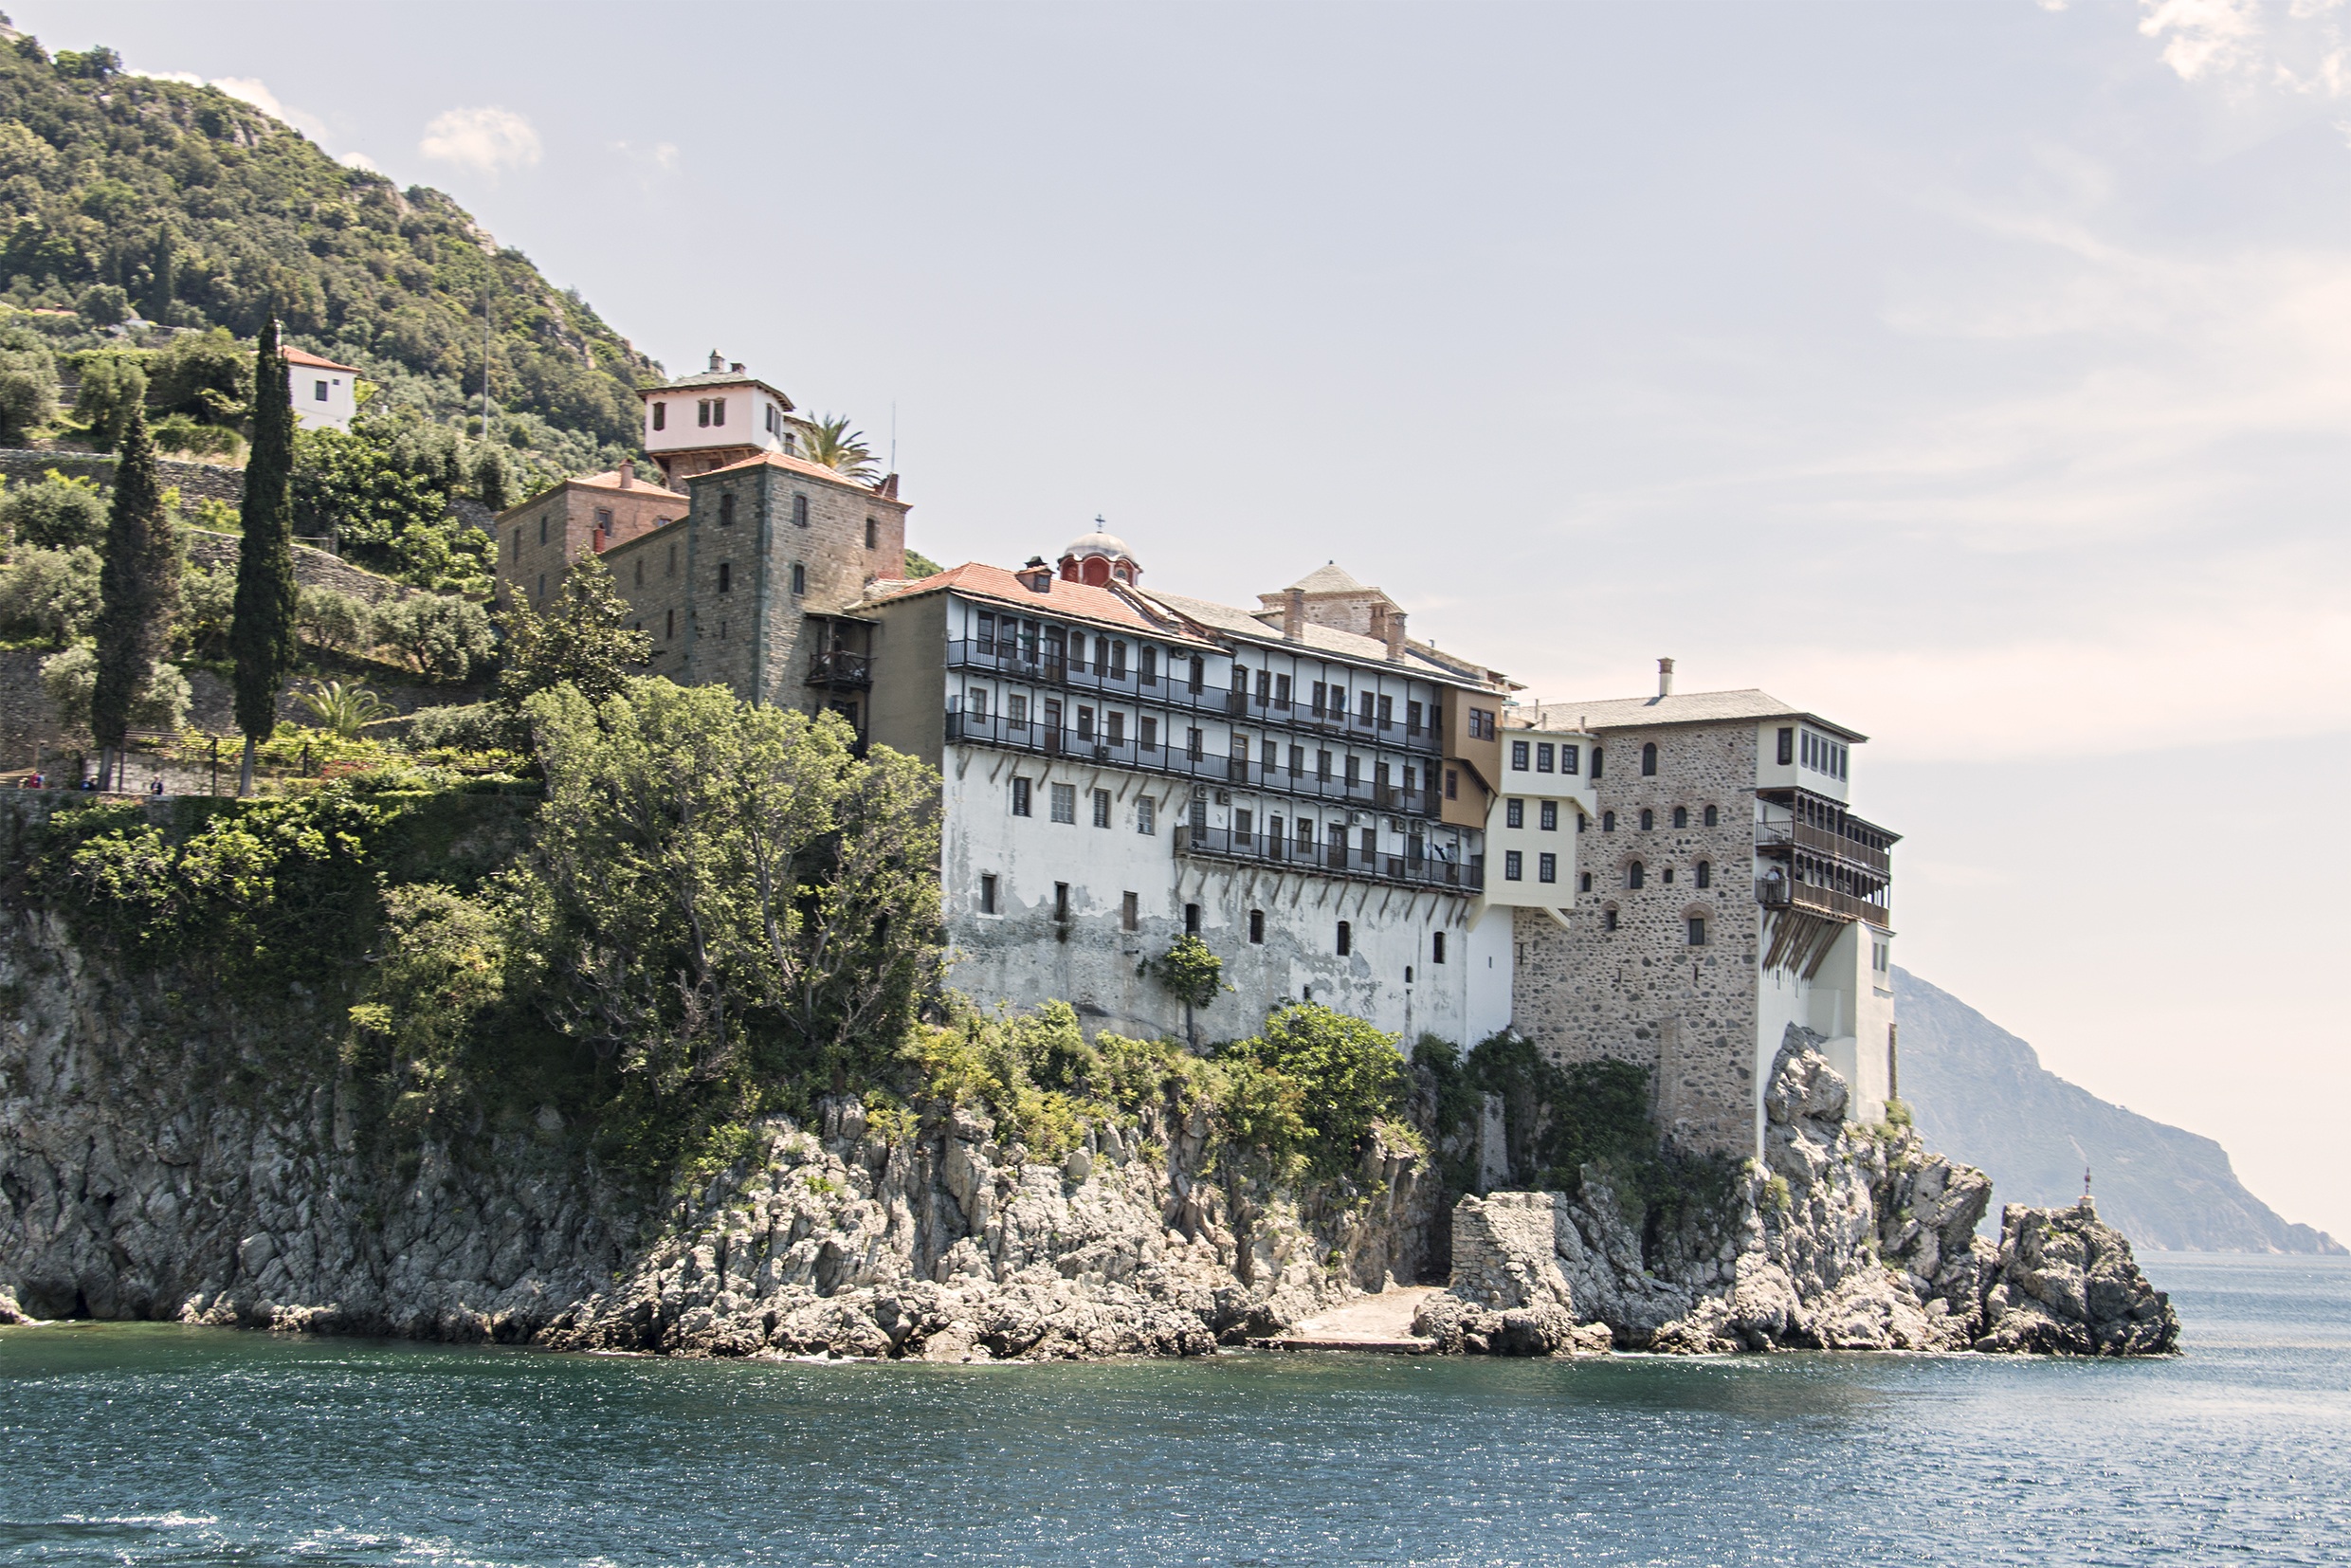
sea, coast, town, vacation, cliff, tower, bay, castle, landmark, fortification, tourism, terrain, cape, mount athos, afss, sveta gora